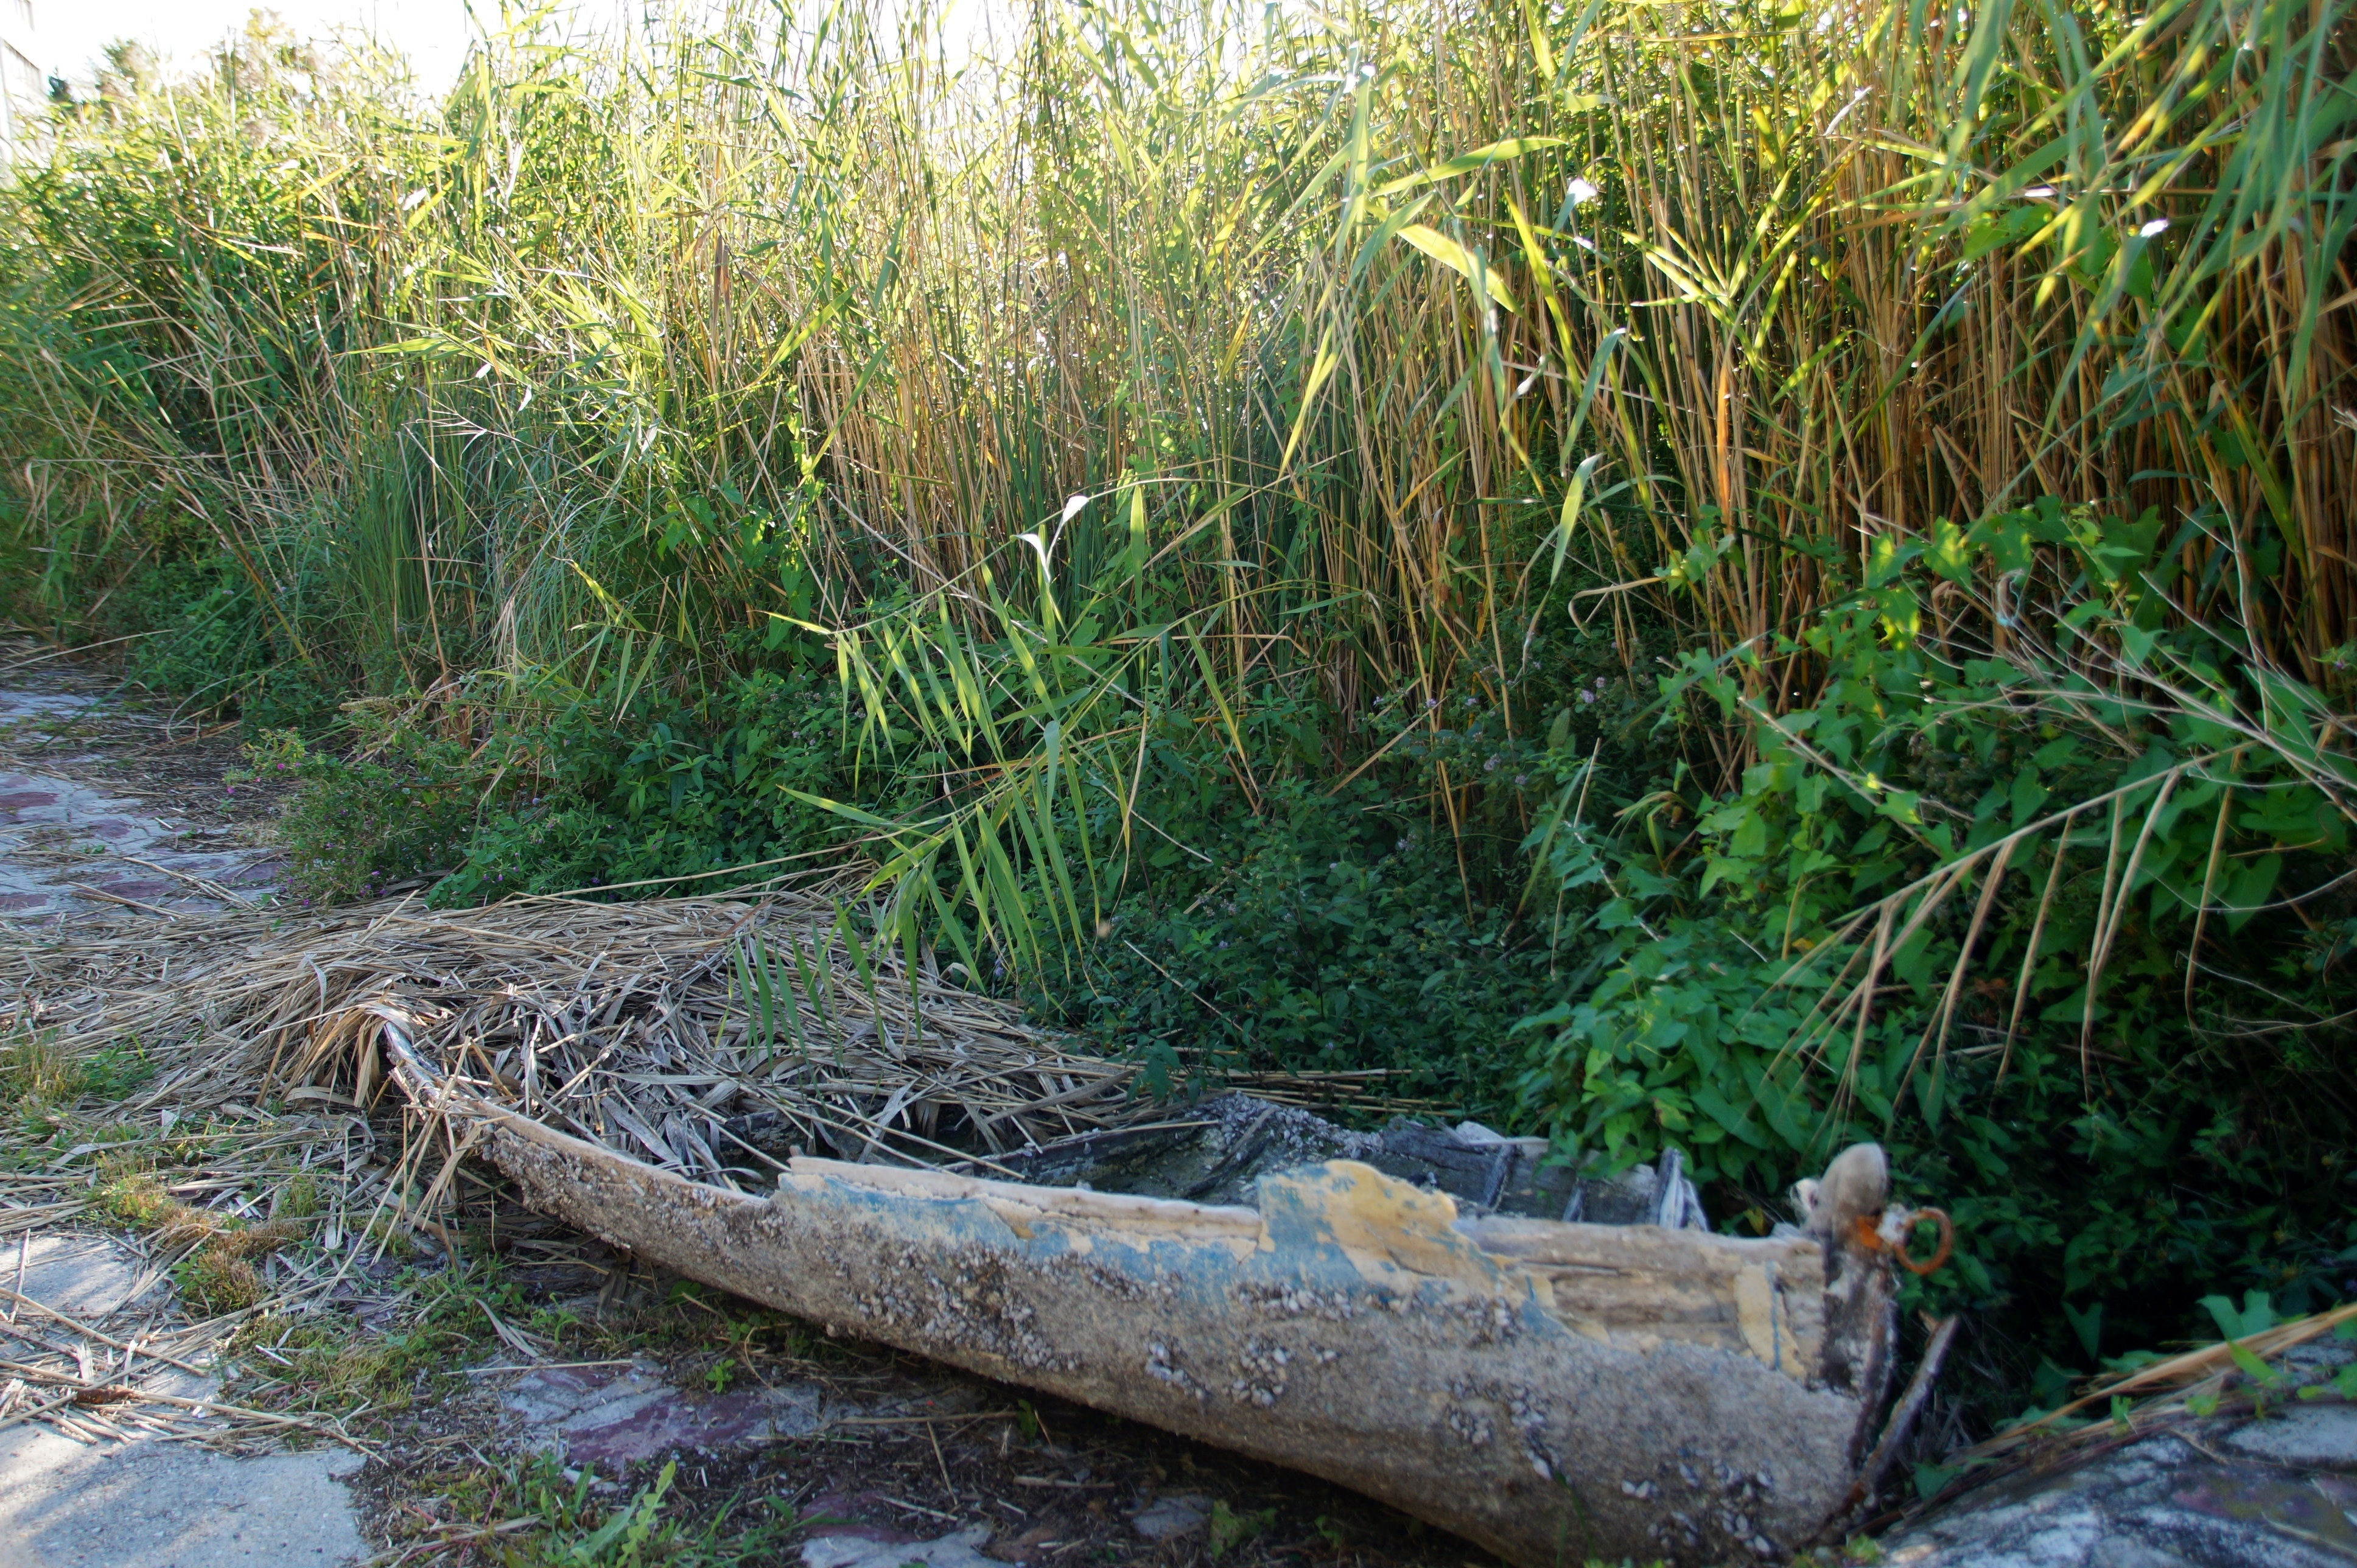
grass, swamp, plant, rowboat, old, pond, stream, jungle, broken, botany, wetland, reeds, wreck, rotten, ecosystem, barge, ruined, the wreck of the, grass family